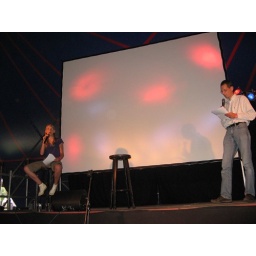
Workshop over klimaat en de visie van A Rocha, gegeven door Embert Messelink en Femke Lok.